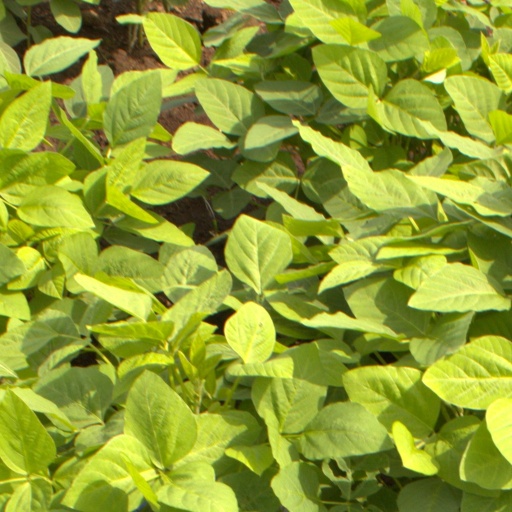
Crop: soybean